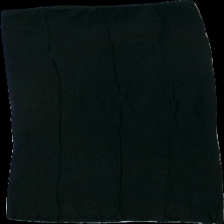
View: front
Type: Skirt
Category: Ladies
Brand: Gina Tricot
Colors: Black
Material: 100% cotton
Cut: Regular
Size: S
Season: All
Price range: <50
Recommended usage: Reuse